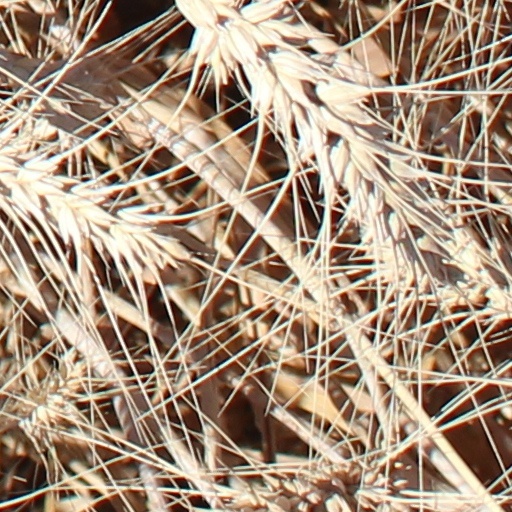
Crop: wheat